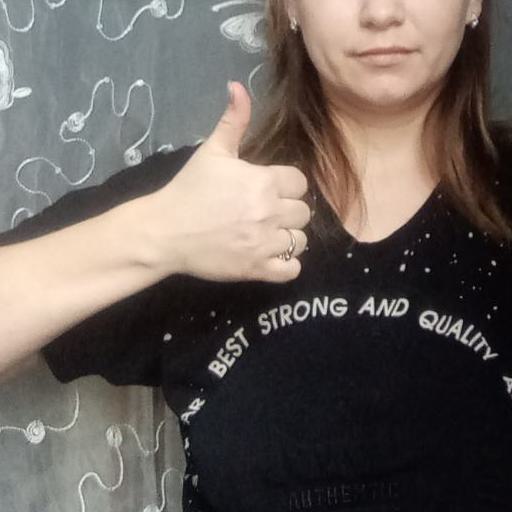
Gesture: like